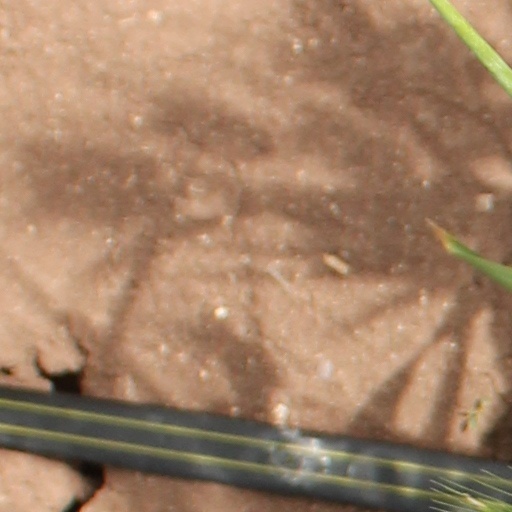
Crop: wheat